Česká zbrojovka Uherský Brod

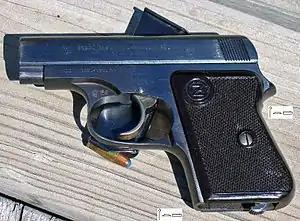

The CZ 75 semi-automatic pistol, revolutionary in a number of aspects, was the work of the well-known designer František Koucký, who worked on its development based on an assignment of today's Česká zbrojovka a.s since 1969. This firearm with perfect ergonomics and unique double-action trigger mechanism co-defined the category of Wonder Nines, i.e. large capacity SA/DA pistols chambered in 9×19mm Parabellum and has long been one of the most popular of them.